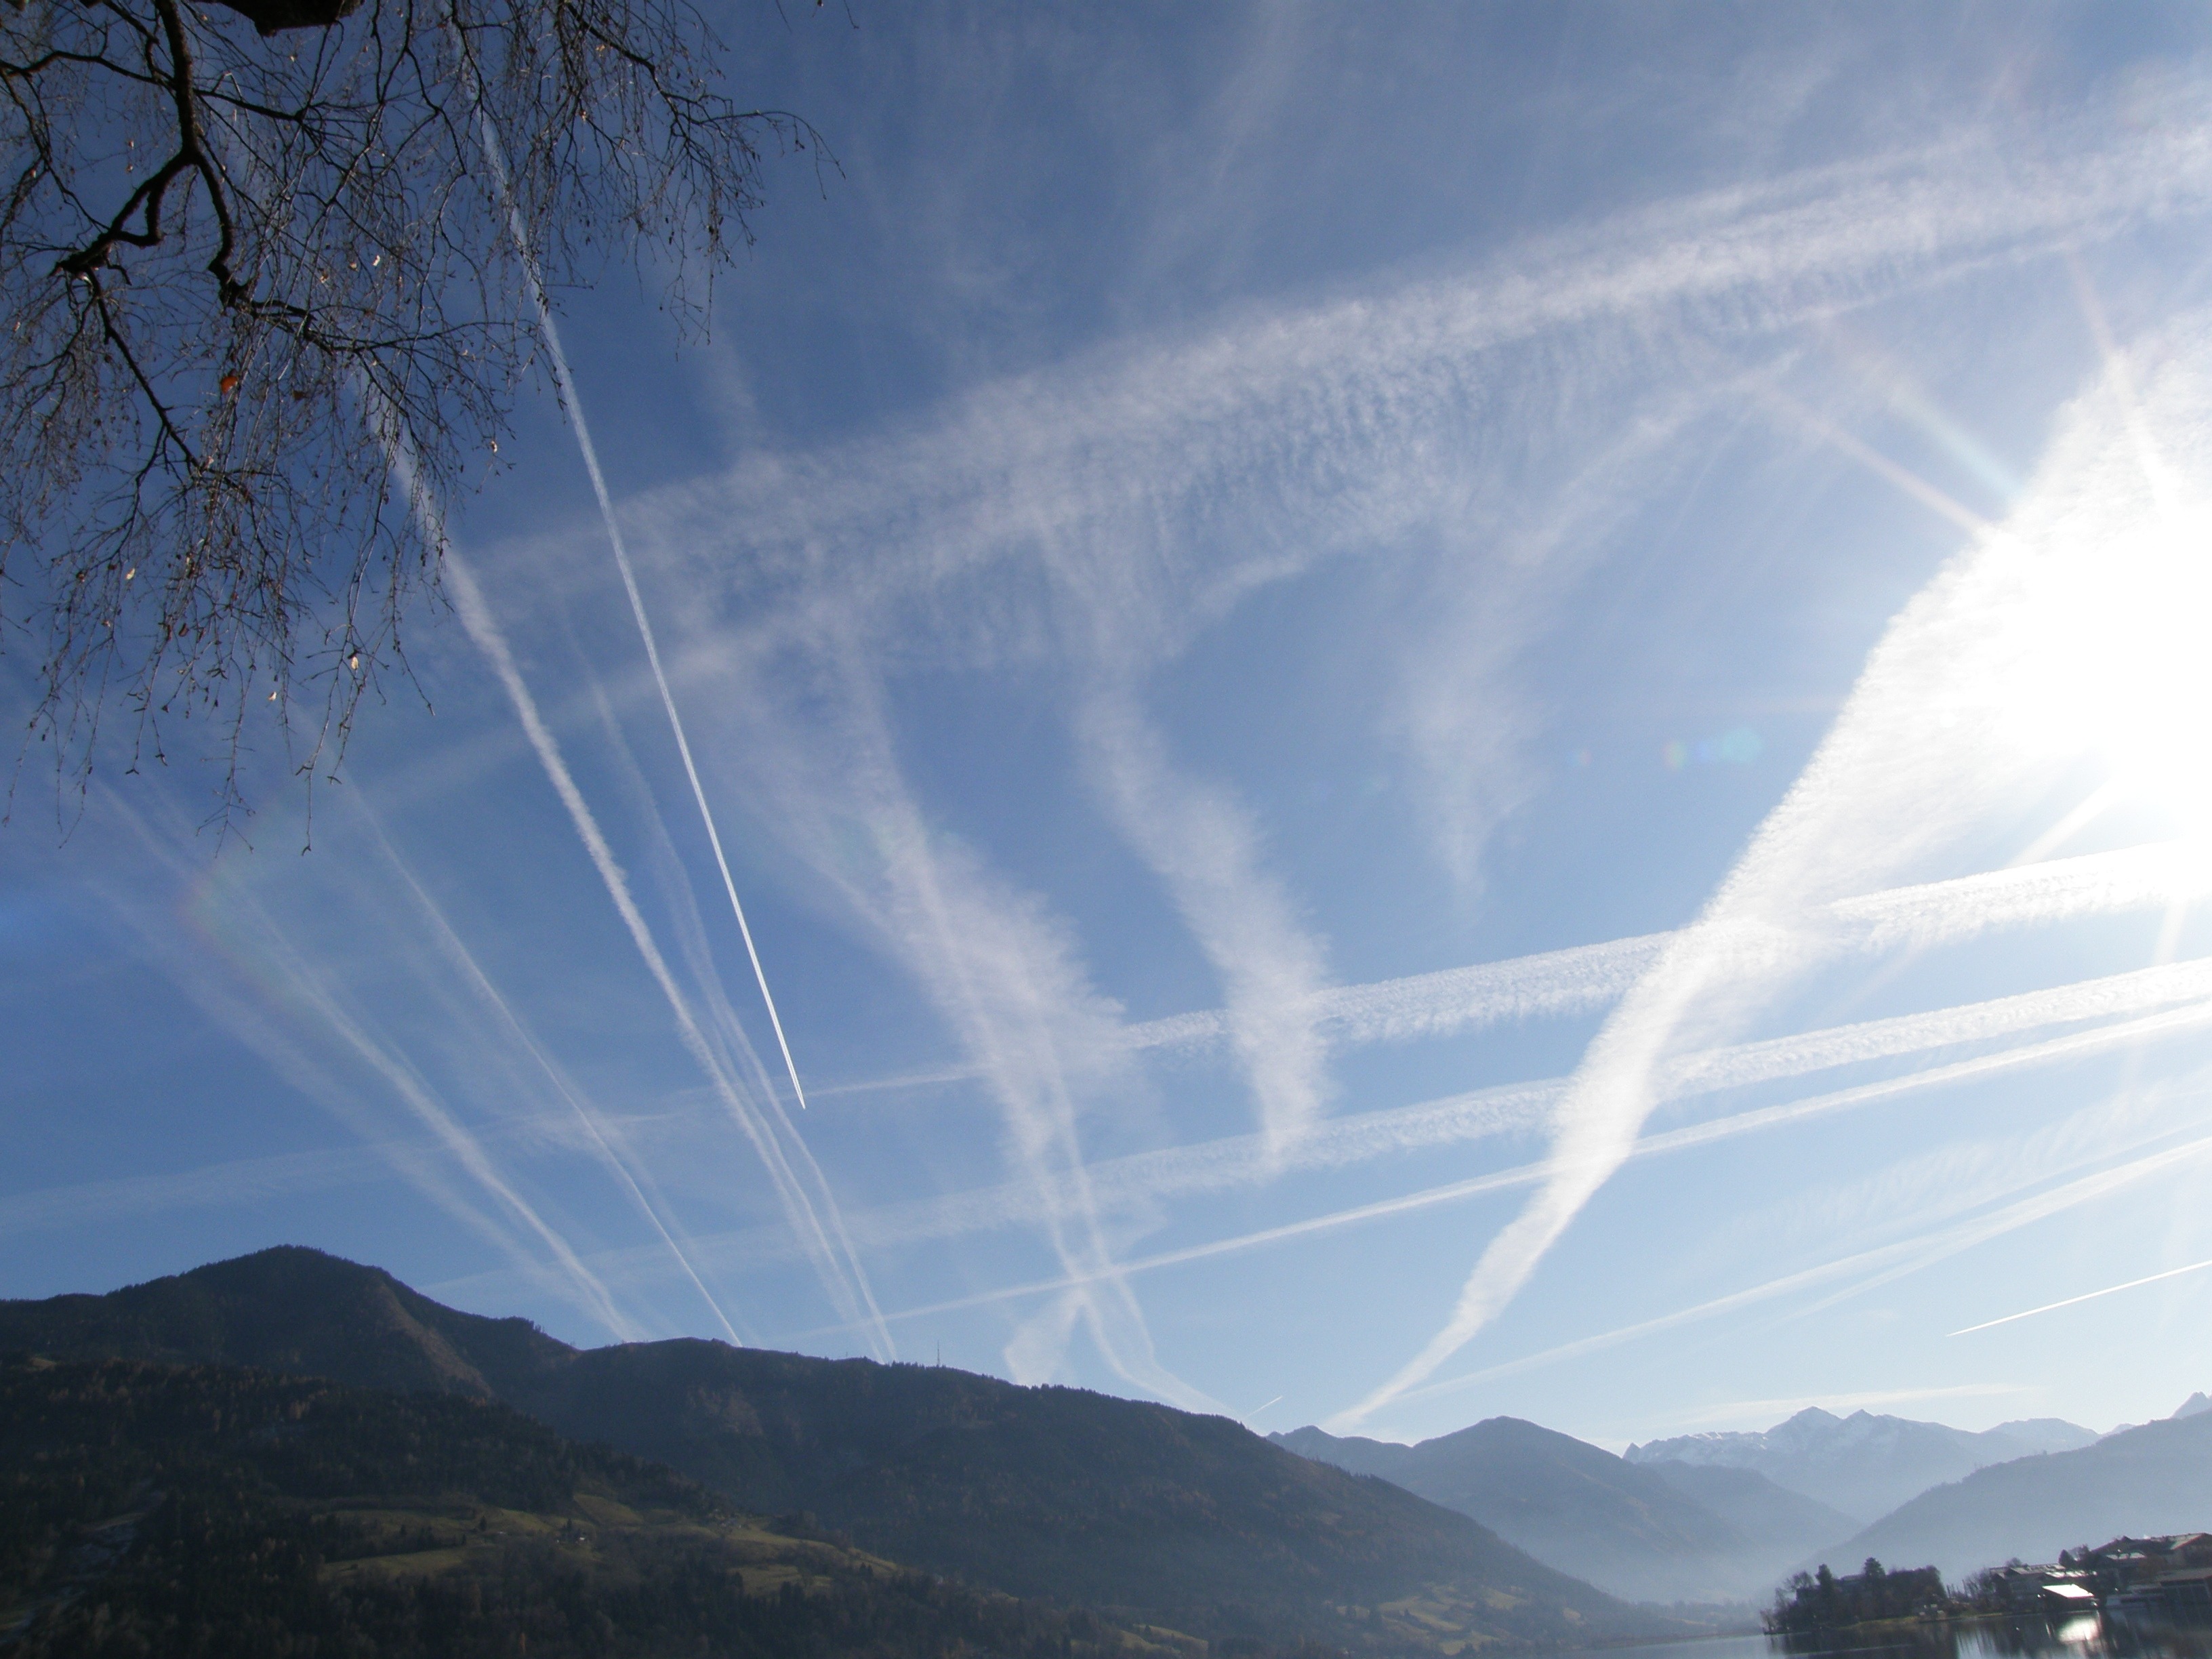
nature, horizon, mountain, cloud, sky, sunlight, atmosphere, mountain range, aircraft, holiday, meteorological phenomenon, atmospheric phenomenon, atmosphere of earth, mountainous landforms, kaprun